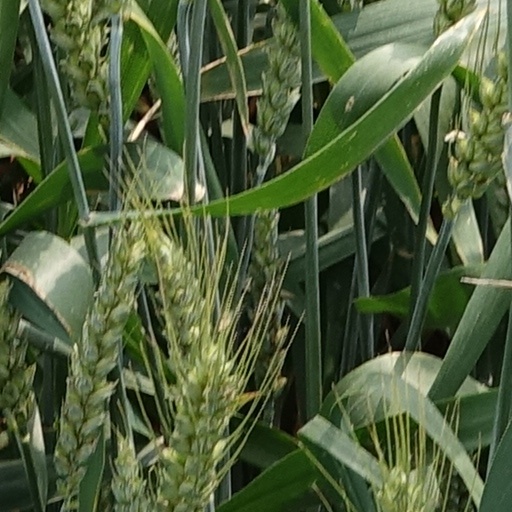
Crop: wheat